Maria Kochetkova

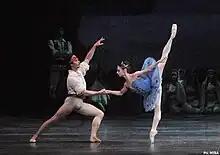
Maria Kochetkova and Herman Cornejo in "Le Corsaire"

After winning the Prix de Lausanne in 2002, Kochetkova danced with The Royal Ballet as an apprentice, then later danced at the English National Ballet for four years, during which she mostly danced corps roles but also the Sugar Plum Fairy in "The Nutcracker".